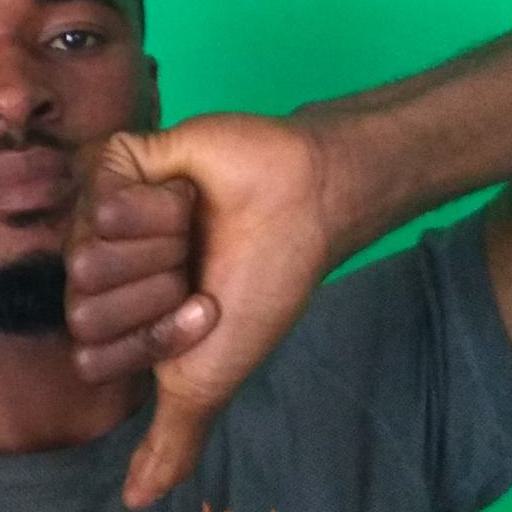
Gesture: dislike